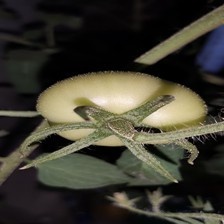
Label: tomato